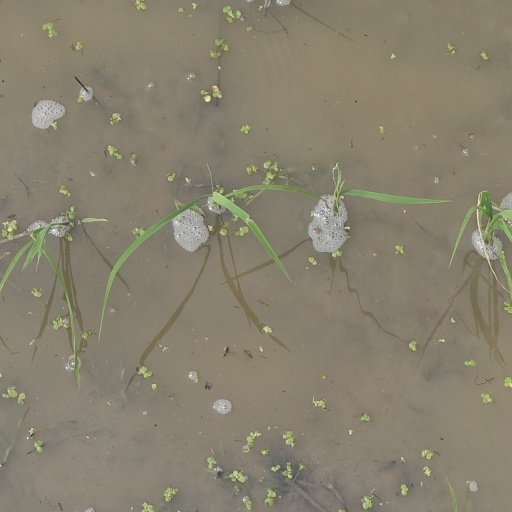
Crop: rice